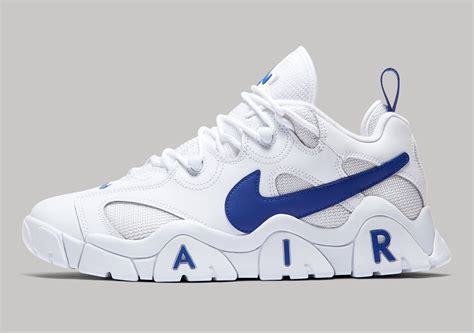
Brand: Nike
Model: Air Barrage